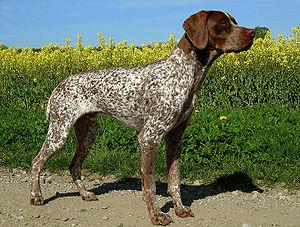
Le braque français est une race de chien originaire du sud-ouest de la France. Il s'agit d'un braque élevé dans le sud-ouest de la France depuis des centaines d'années. C'est un chien de chasse et d'arrêt qui existe sous deux standards :
Un braque ou chien de type braccoïde est un type morphologique de chien utilisé comme chien d'arrêt généralement à poil ras et à oreilles pendantes.
Le braque français, type Pyrénées est une race de chien d'origine française. Il s'agit d'un braque élevé dans le sud-ouest de la France depuis des centaines d'années. Cette race est identique au braque français, type Gascogne, dont il est la version de petite taille.